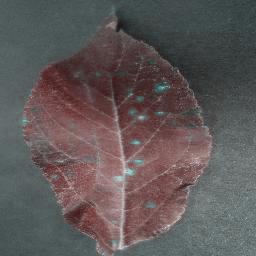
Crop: apple
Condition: cedar_rust